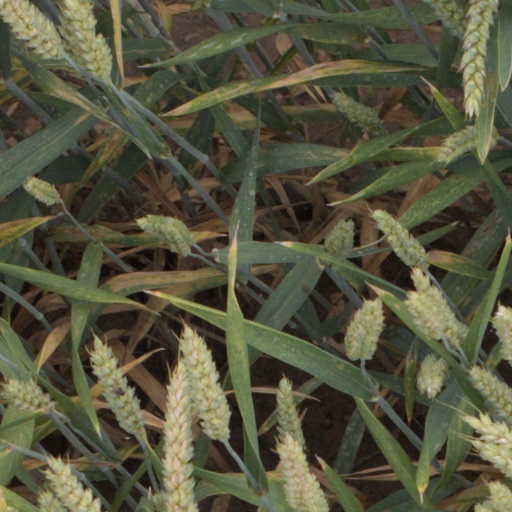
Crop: wheat